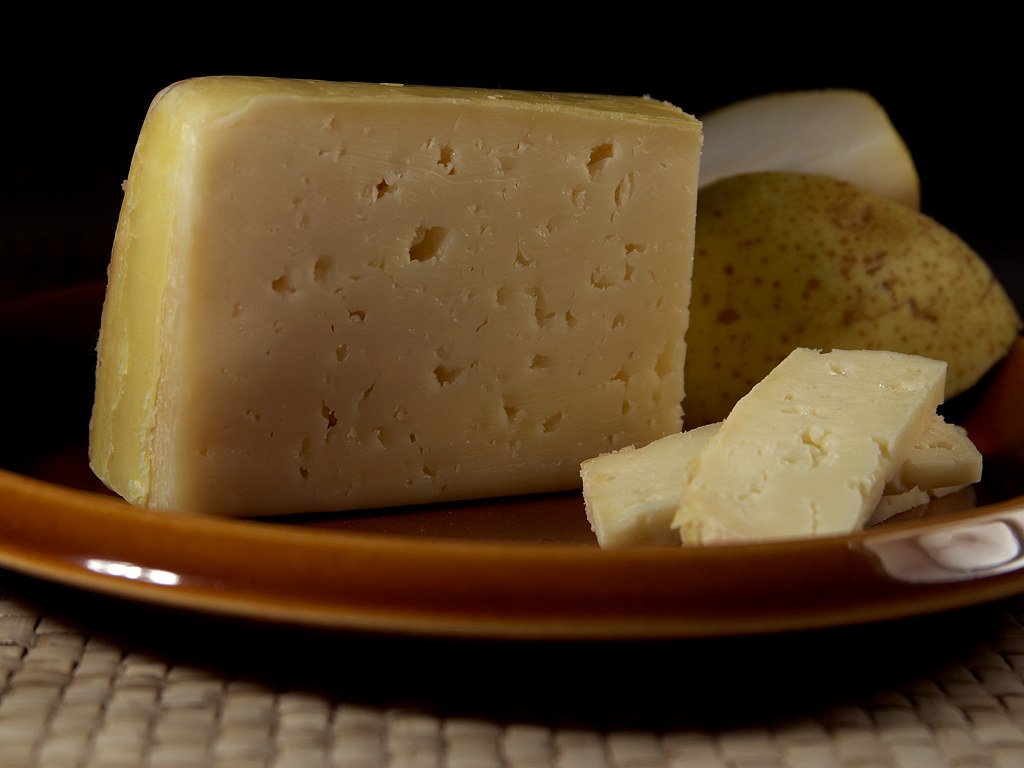
food, ingredient, healthy, snack, eat, delicious, dairy product, cheese, hearty, fat, milk product, albuminous, parmigiano reggiano, animal source foods, animal fat, cheddar cheese, gruy re cheese, tilsit